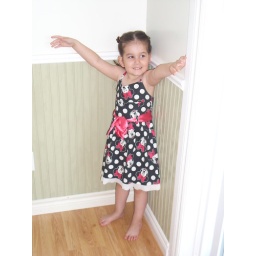
all cute in her Minnie dress